G.U.Y.

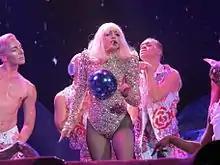
Gaga performing "G.U.Y." on tour

"G.U.Y." was included in the setlist of her Manhattan concert residency at Roseland Ballroom. Following the performance of "Applause", Gaga appeared in a white jumpsuit and green colored wig which she had introduced during the "Artpop" era. She stood in the middle of the Ballroom stage and sang the opening lyrics while purple neon lights flooded the stage. On April 2, her performance of the song was broadcast on "Late Show with David Letterman" along with her song "Dope". Amanda Holpuch from "The Guardian" recalled that the performance of "G.U.Y." received "as much love as [Gaga's] first big hit 'Just Dance'". April Spanos from "The Village Voice" rendered the performances of "Applause" and "G.U.Y." as the "power duo" of the night. She added that the latter was "particularly pleasant to hear live; the Zedd beat was made to be experienced in a club and its crunch was felt all over the dancefloor." Conversely, Hilary Hughes from "USA Today" felt that the simplest moments of the performances were the ones featuring toned down versions of her singles like "Born This Way" and "Poker Face", rather than the "extravagant" choreography during "Bad Romance" and "G.U.Y."